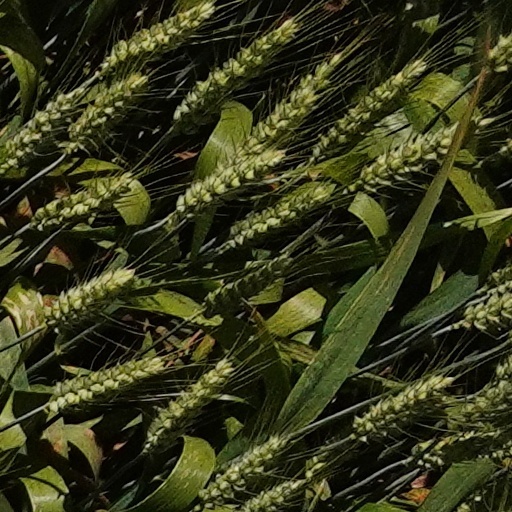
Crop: wheat